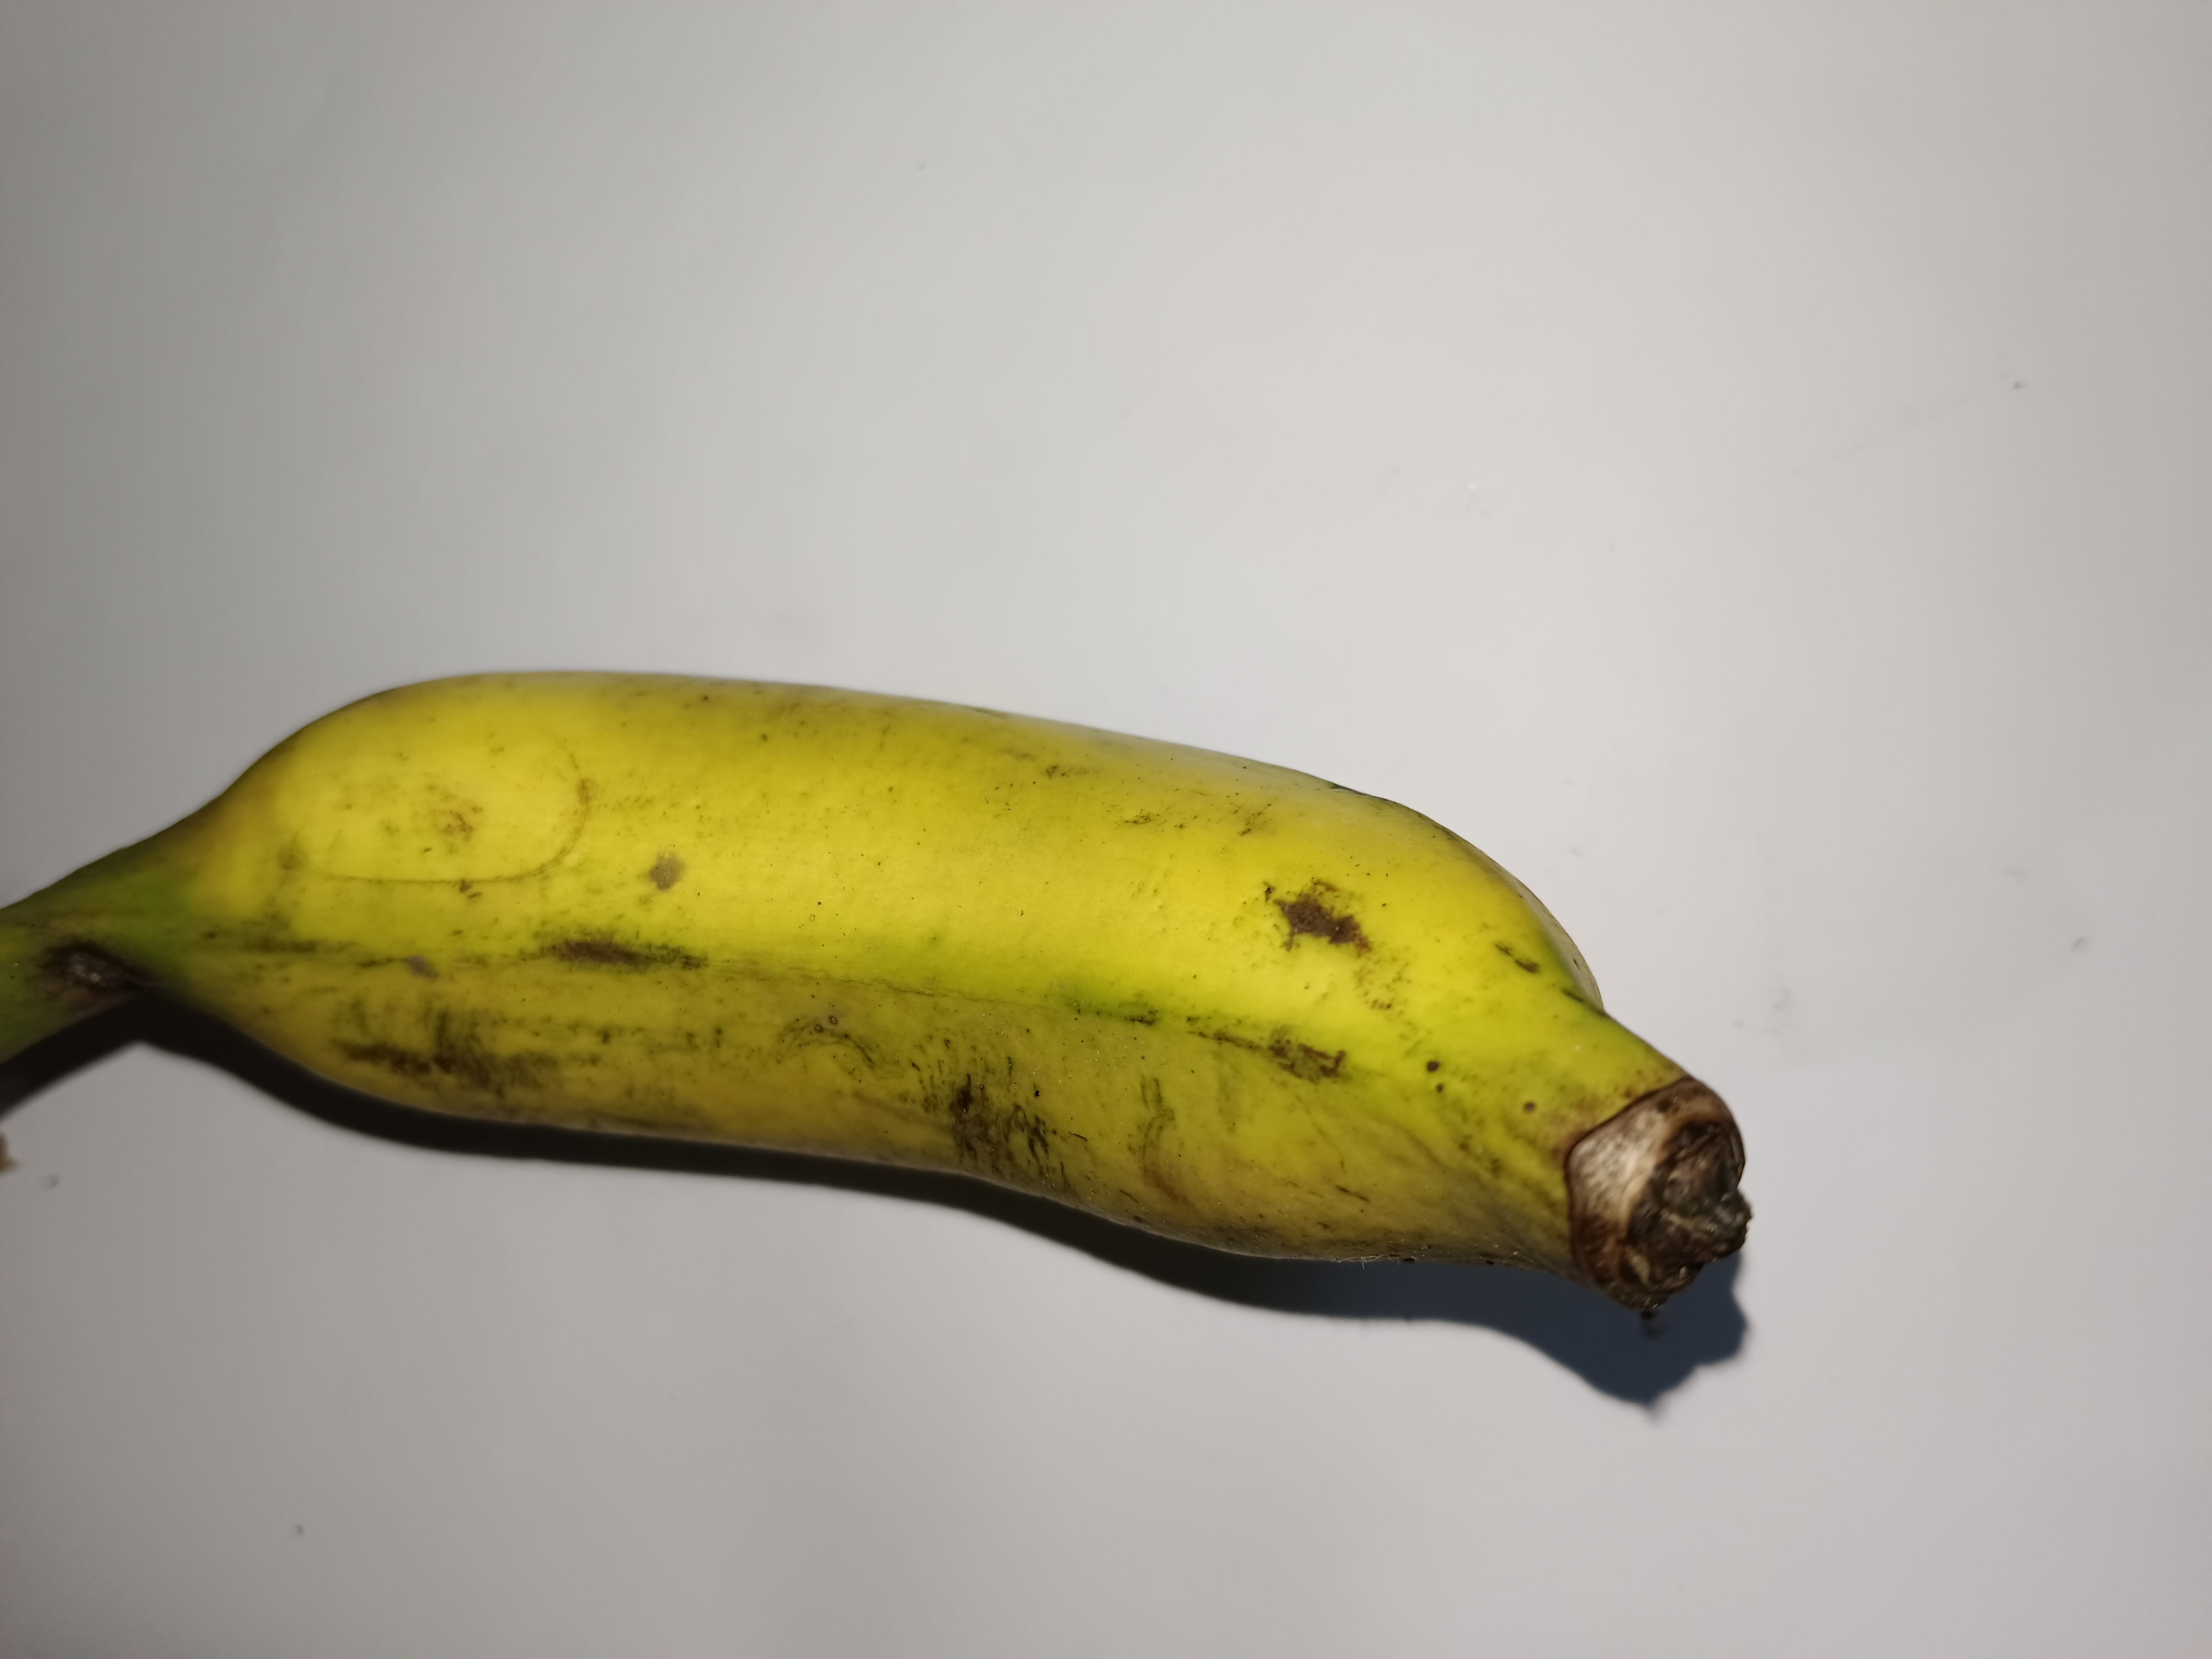
Banana variety: Shobri